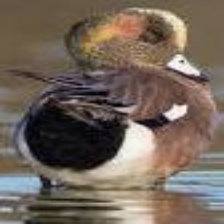
Species: AMERICAN WIGEON
Scientific name: MARECA AMERICANA
ImageNet parent category: drake